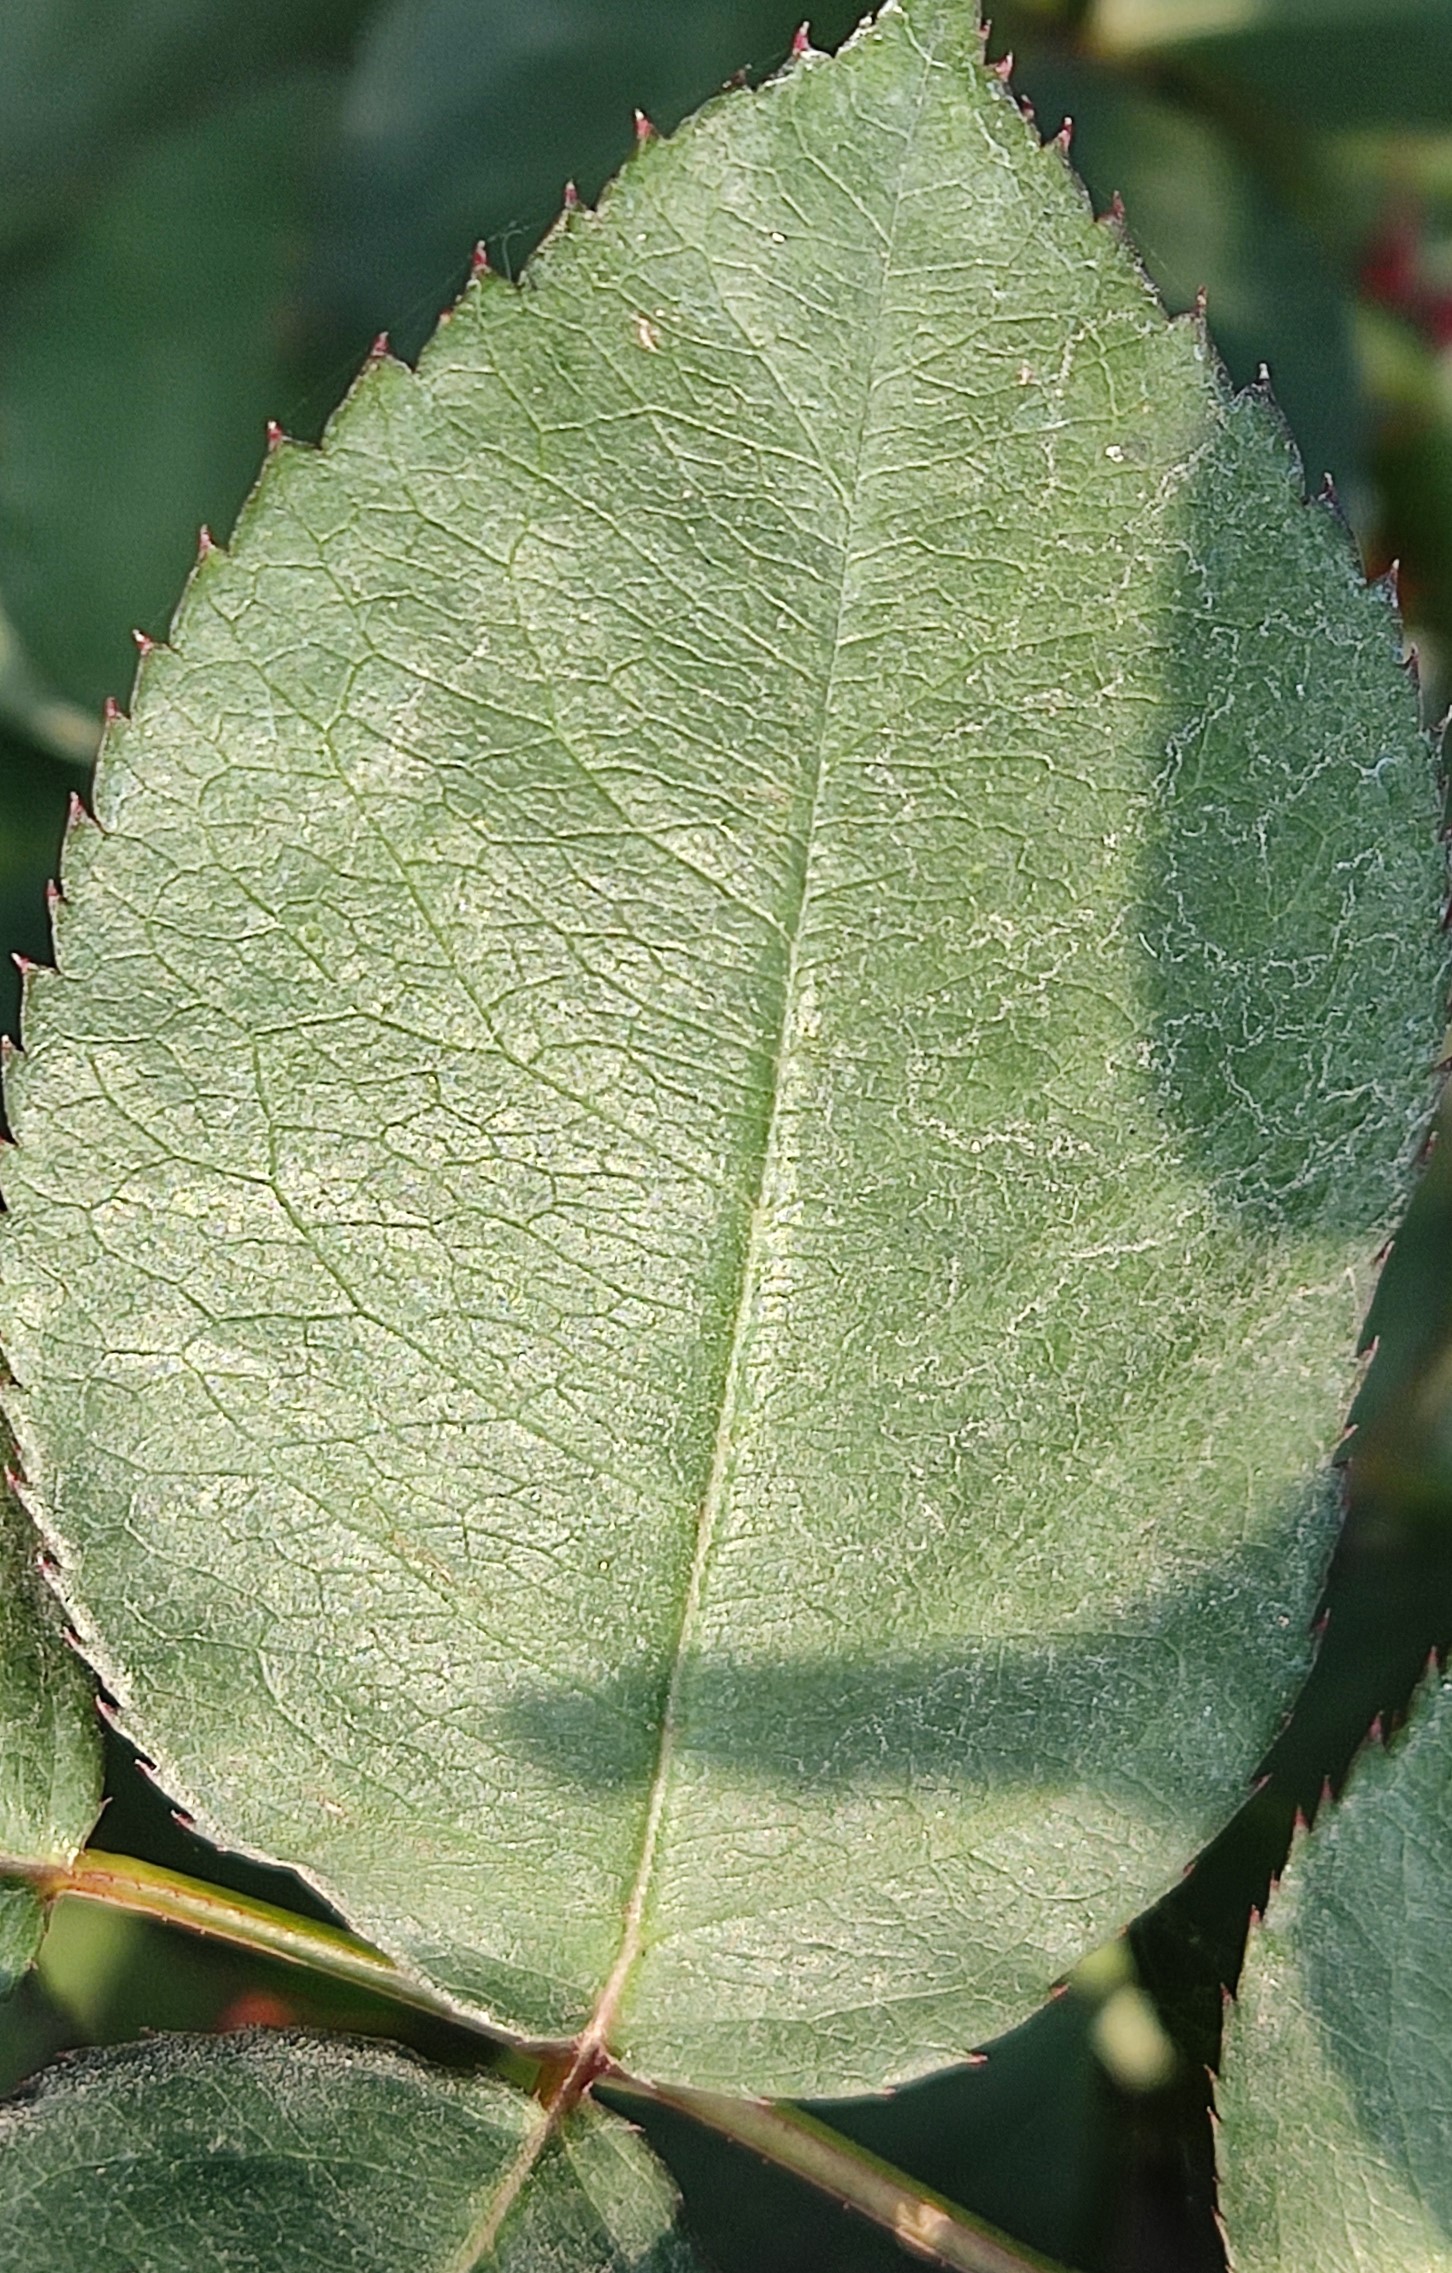
Label: Fresh Leaf